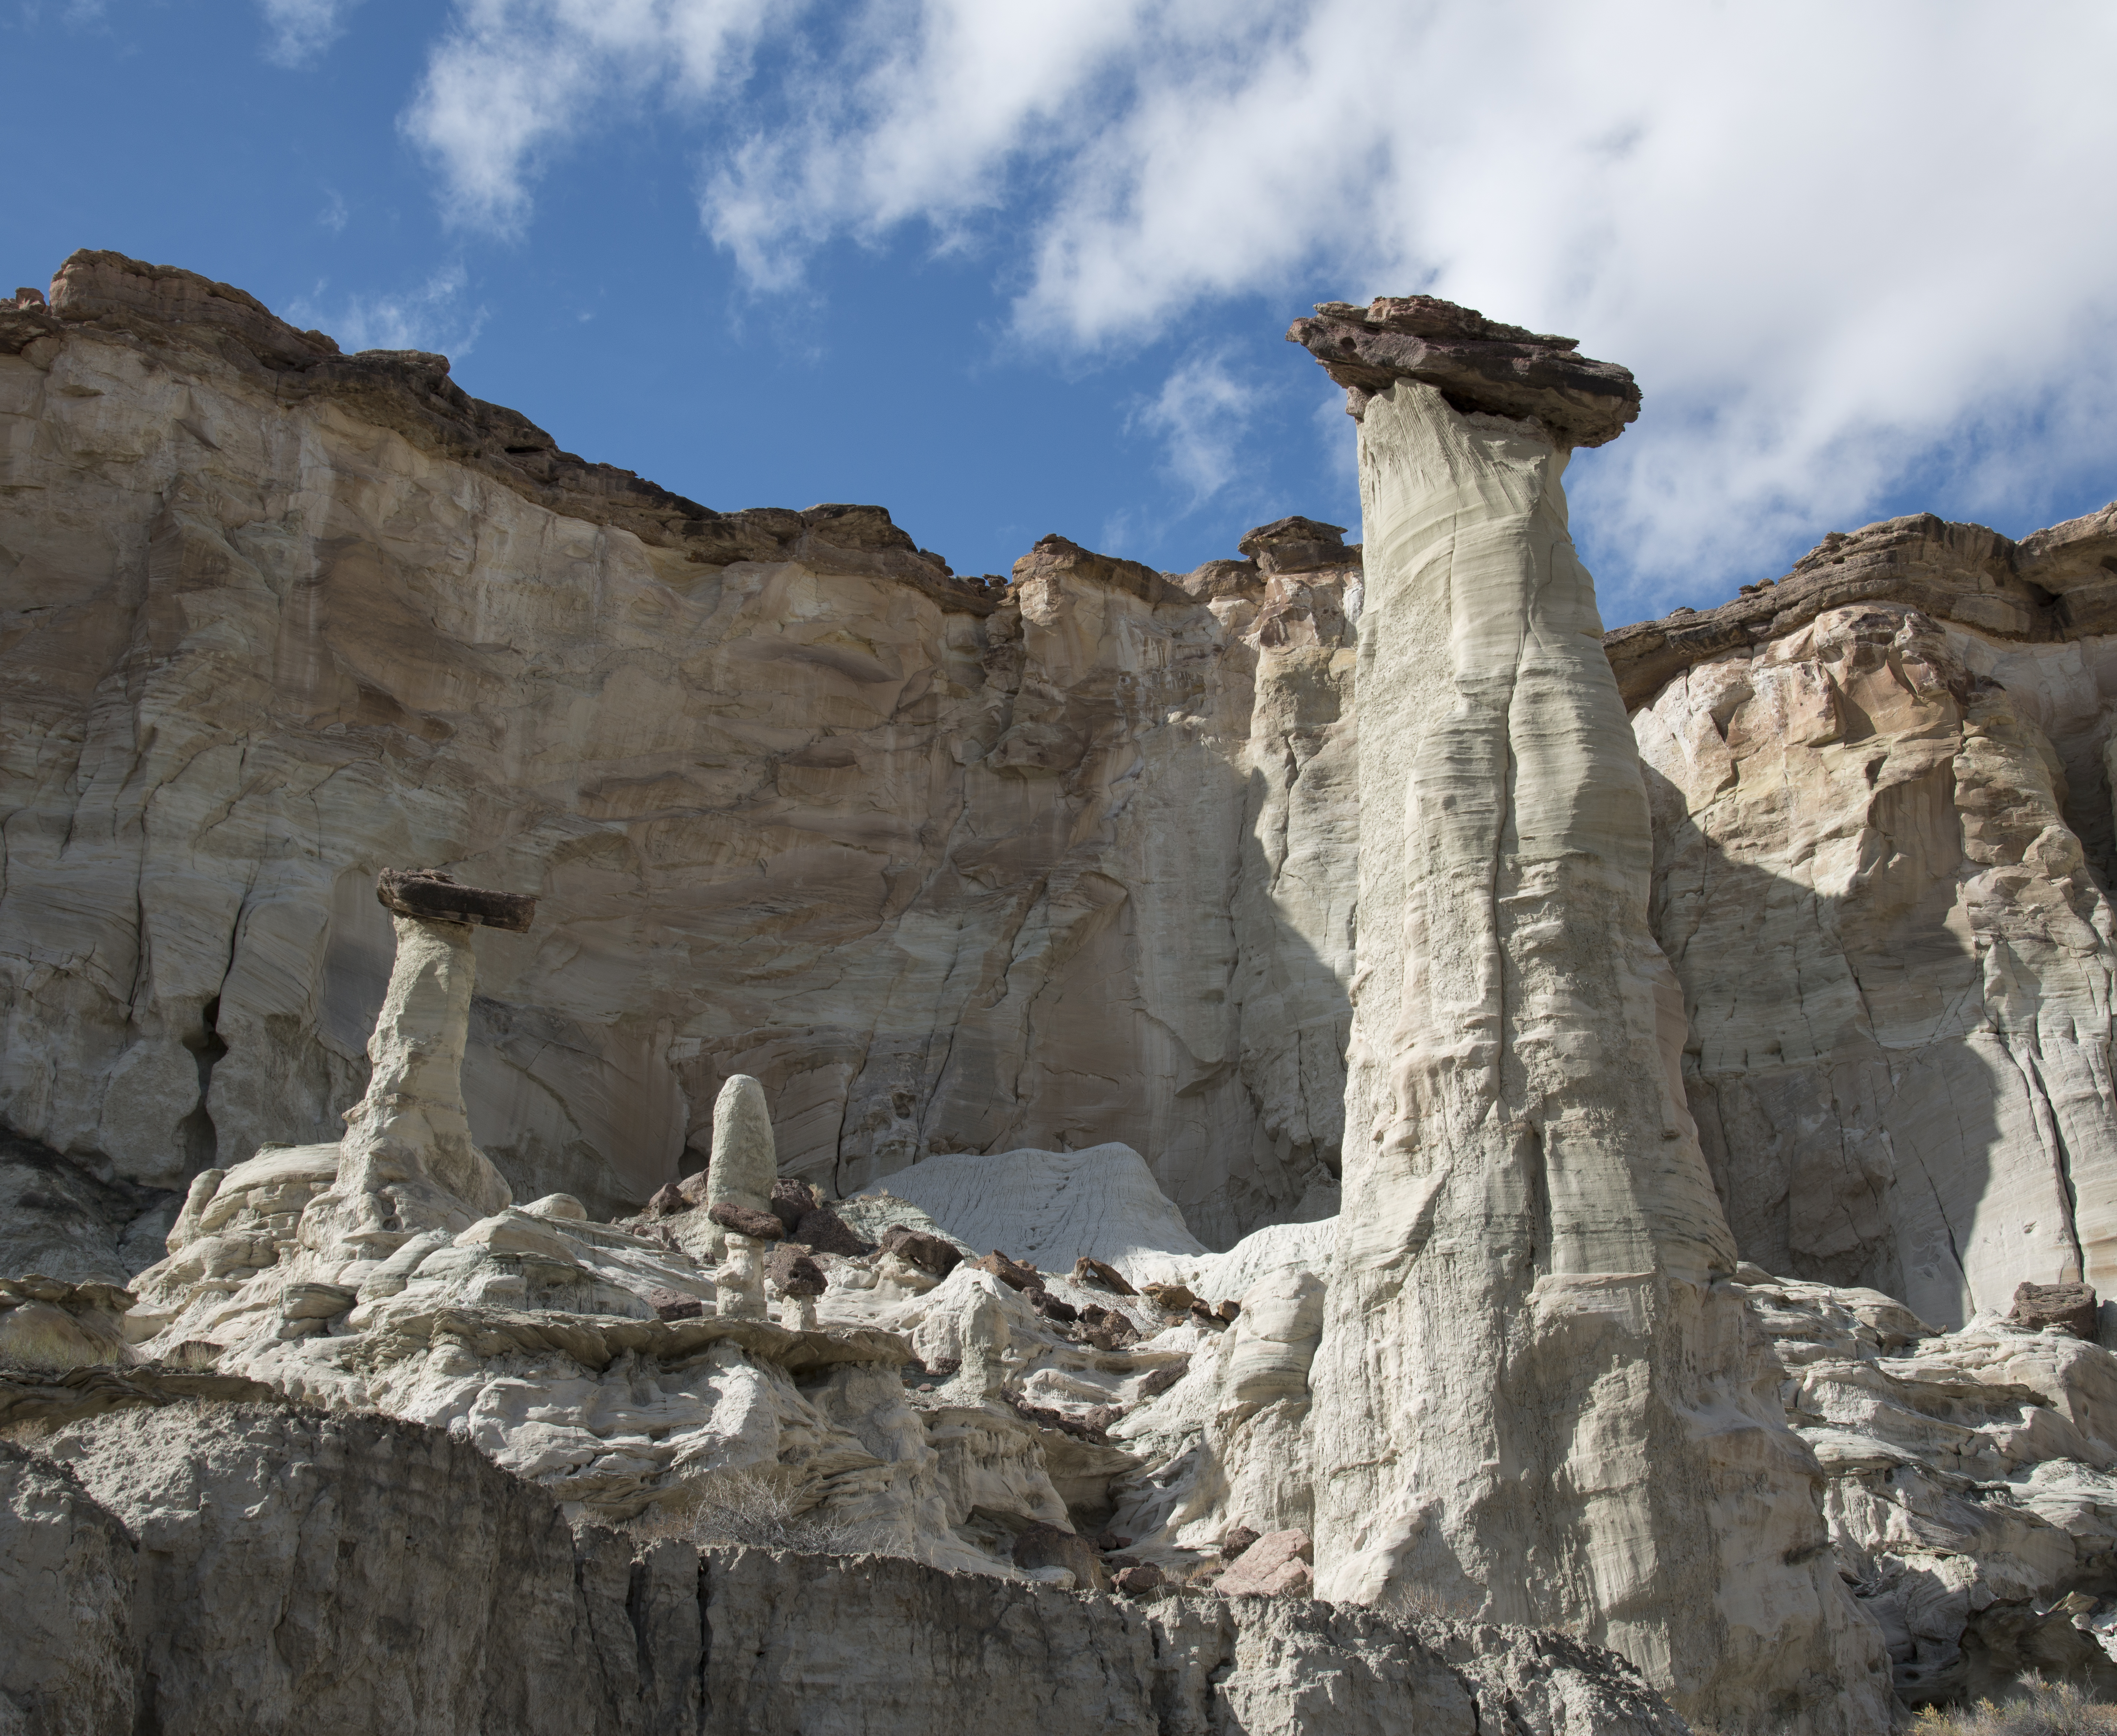
landscape, rock, valley, formation, cliff, arch, canyon, terrain, material, geology, ruins, badlands, hoodoo, nikond800e, wadi, utahscenery, landform, wahweaphoodoos, ancient history, geographical feature